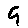
Label: 9